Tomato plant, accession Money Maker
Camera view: tilt-top (135 deg); turntable rotation: 30 degrees
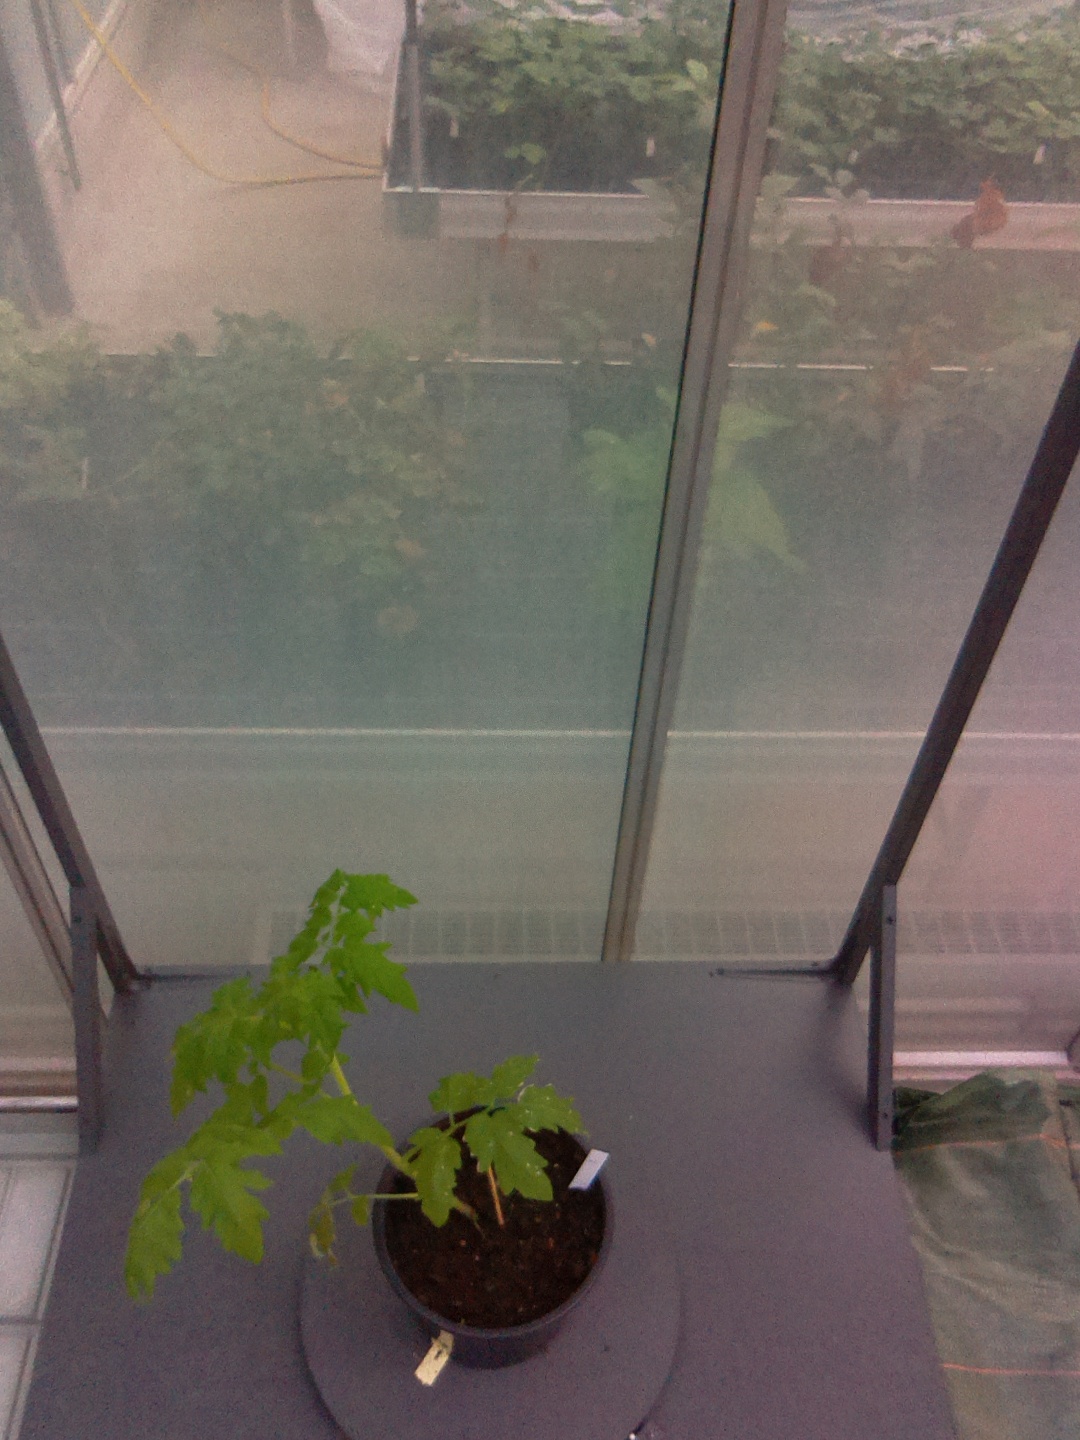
BBCH growth stage 13: 6 of true leaves visible